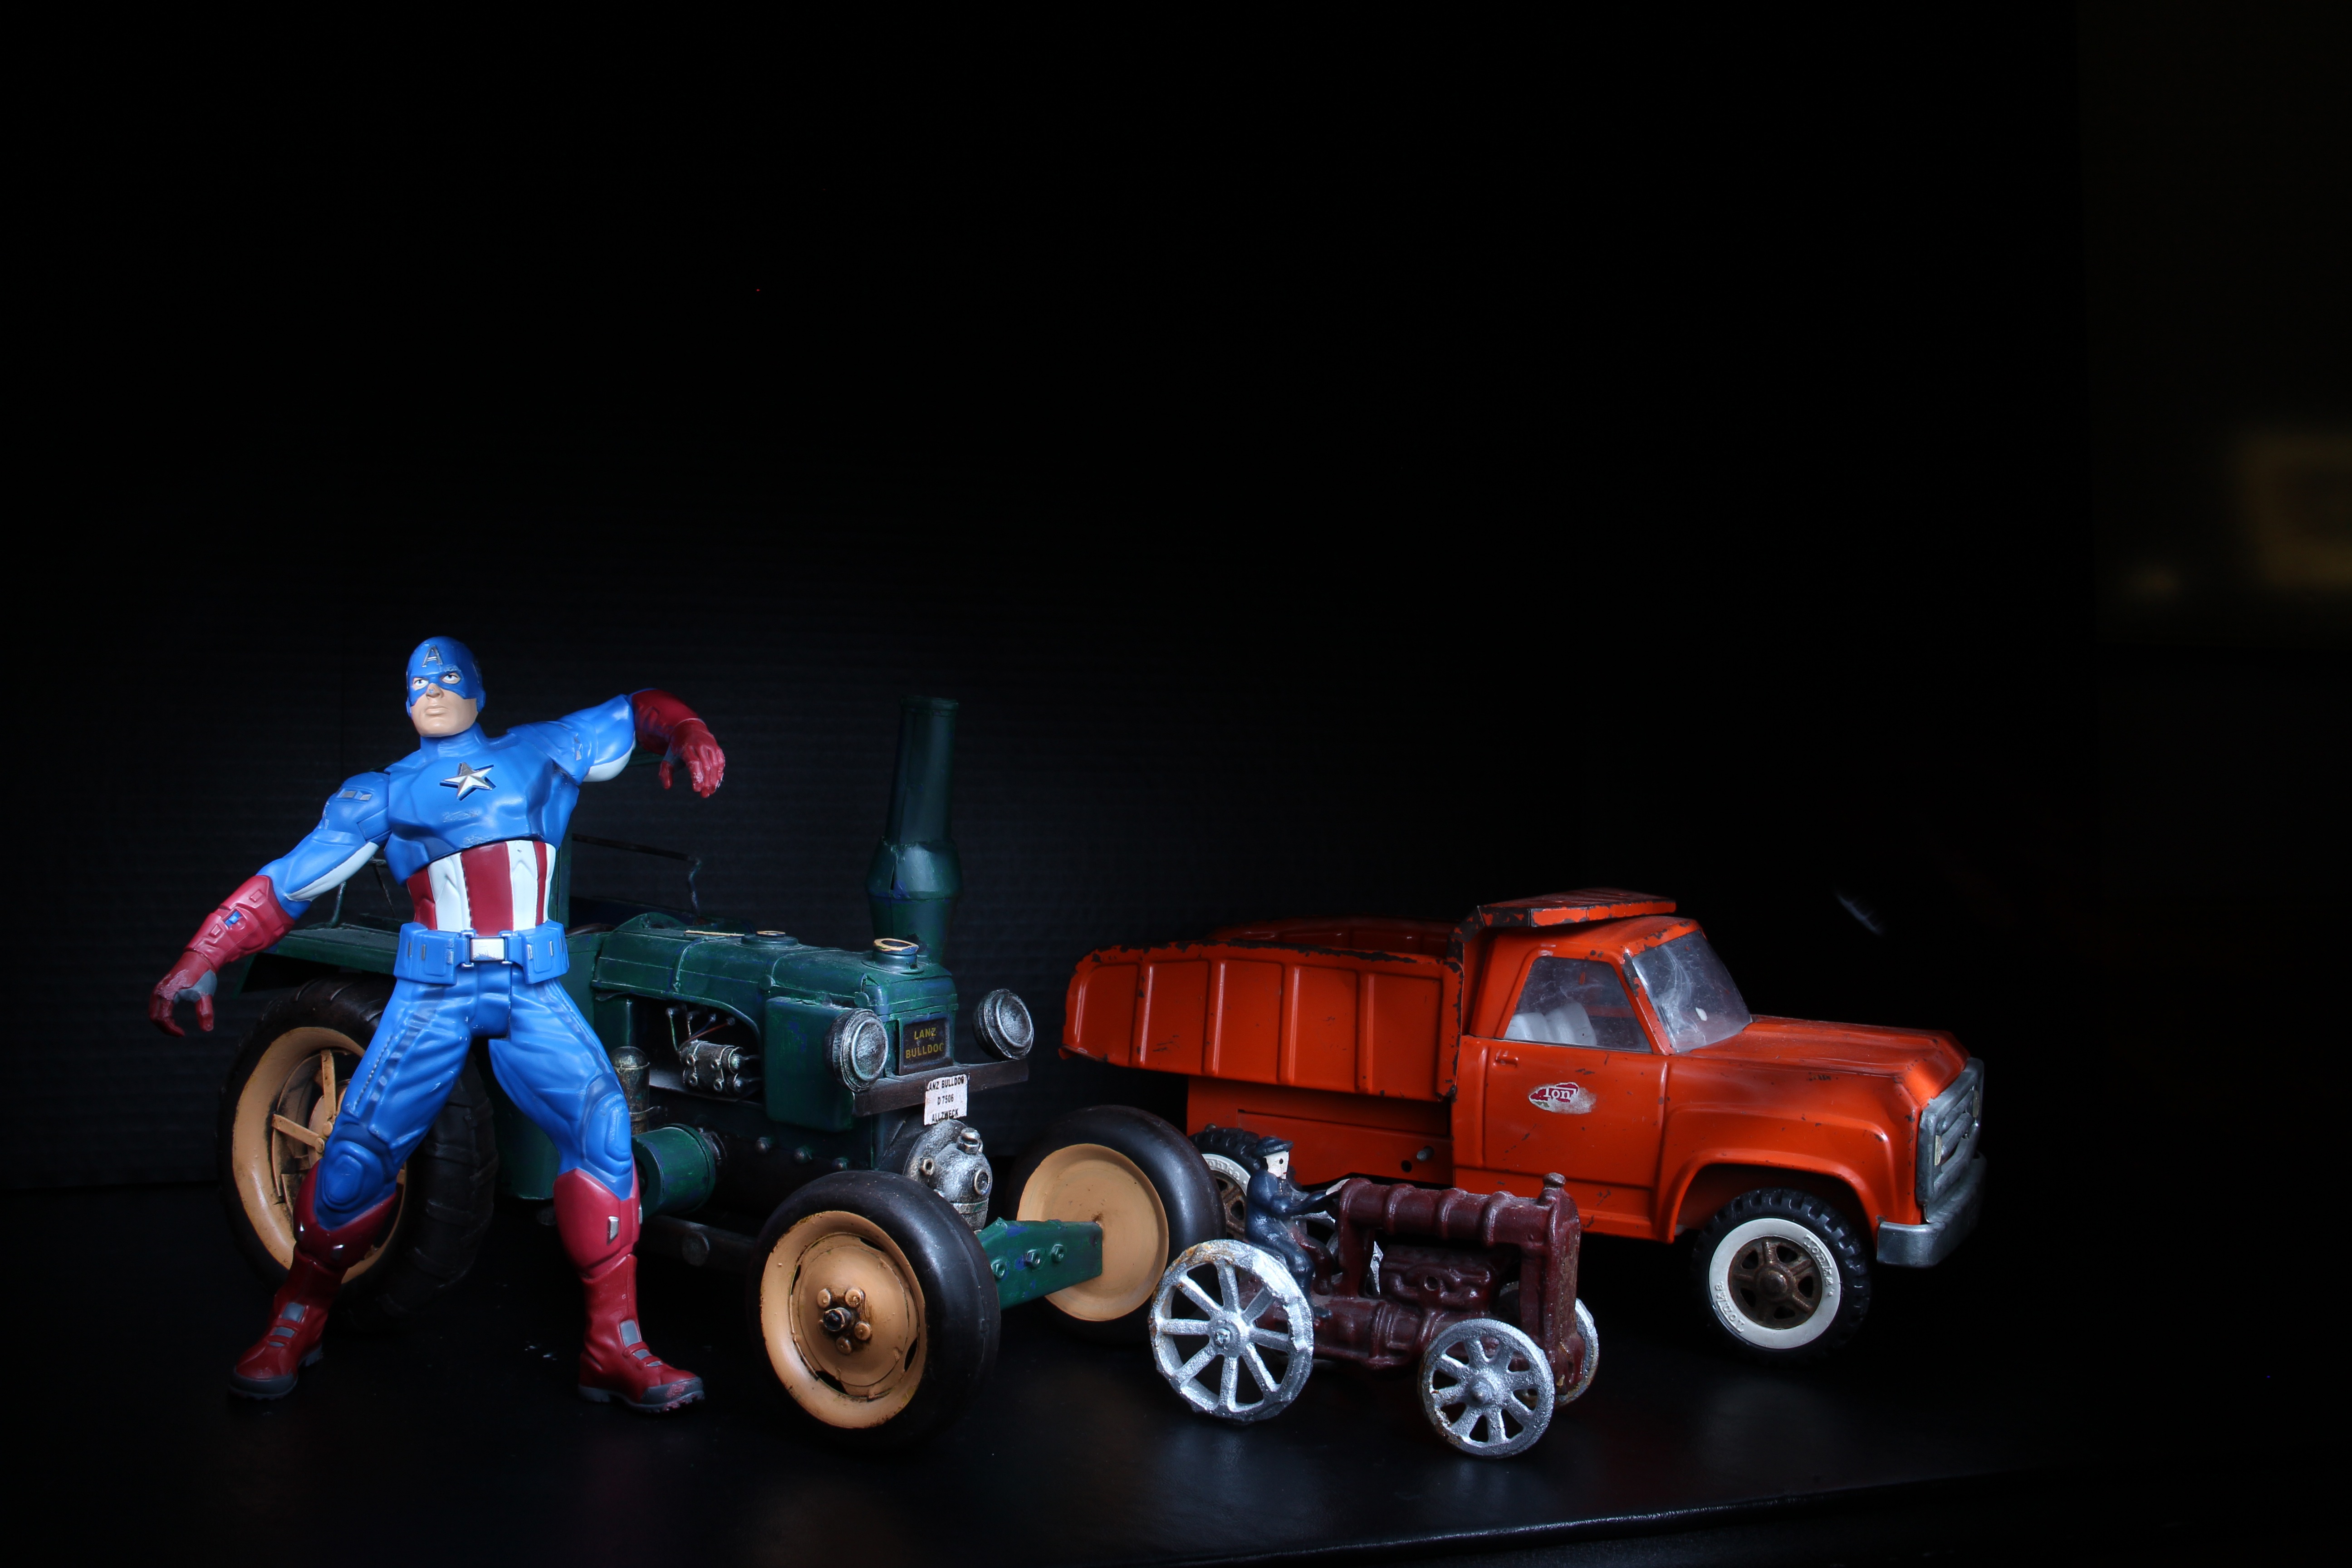
car, vehicle, nostalgia, toys, screenshot, captain america, red truck